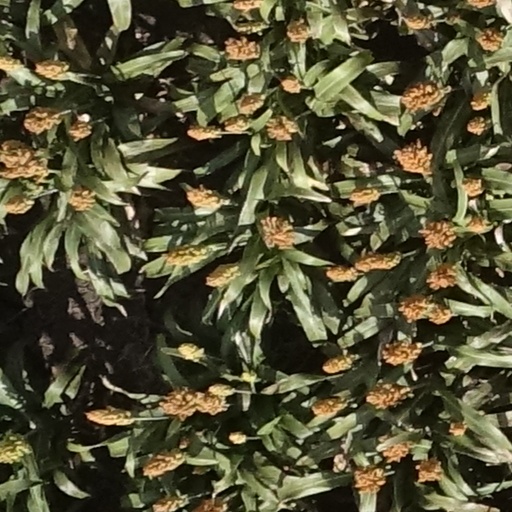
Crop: sorghum